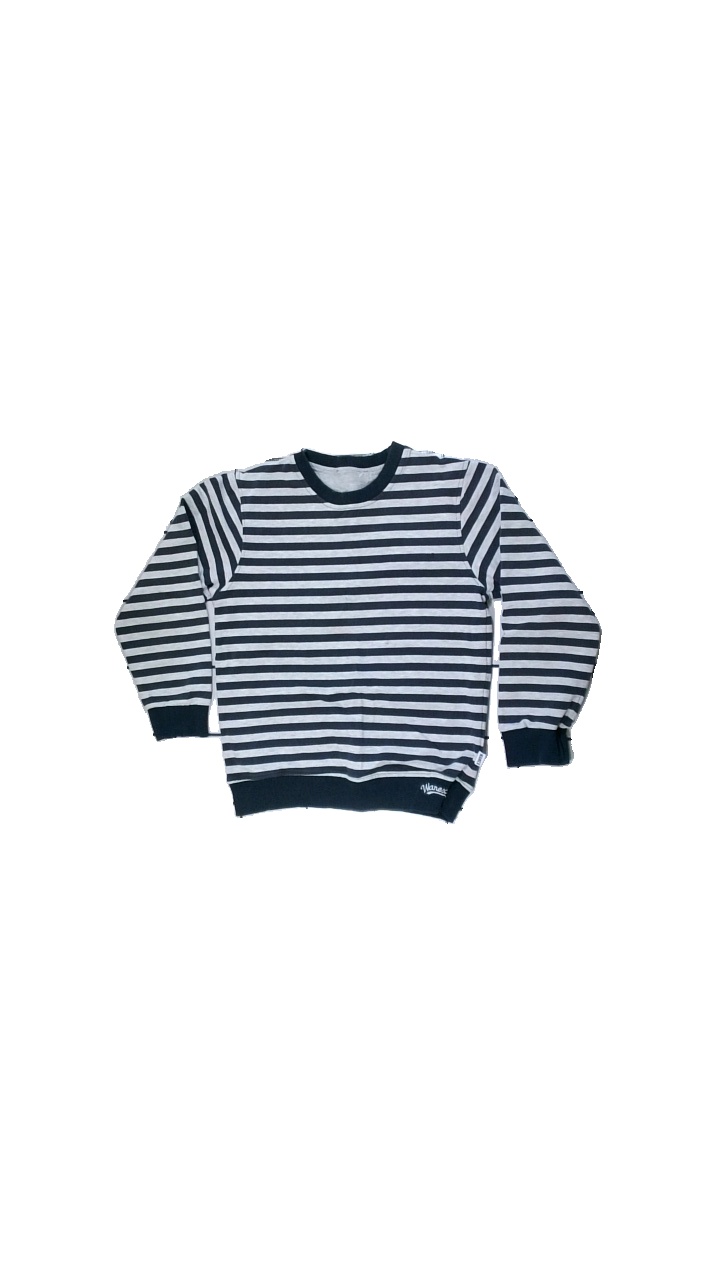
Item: Sweater (Children)
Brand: Wanex
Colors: Blue, Grey
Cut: Regular, C-collar
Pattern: Striped
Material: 100% cotton
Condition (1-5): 3
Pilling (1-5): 5
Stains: Minor
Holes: Minor
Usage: Recycle
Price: <50